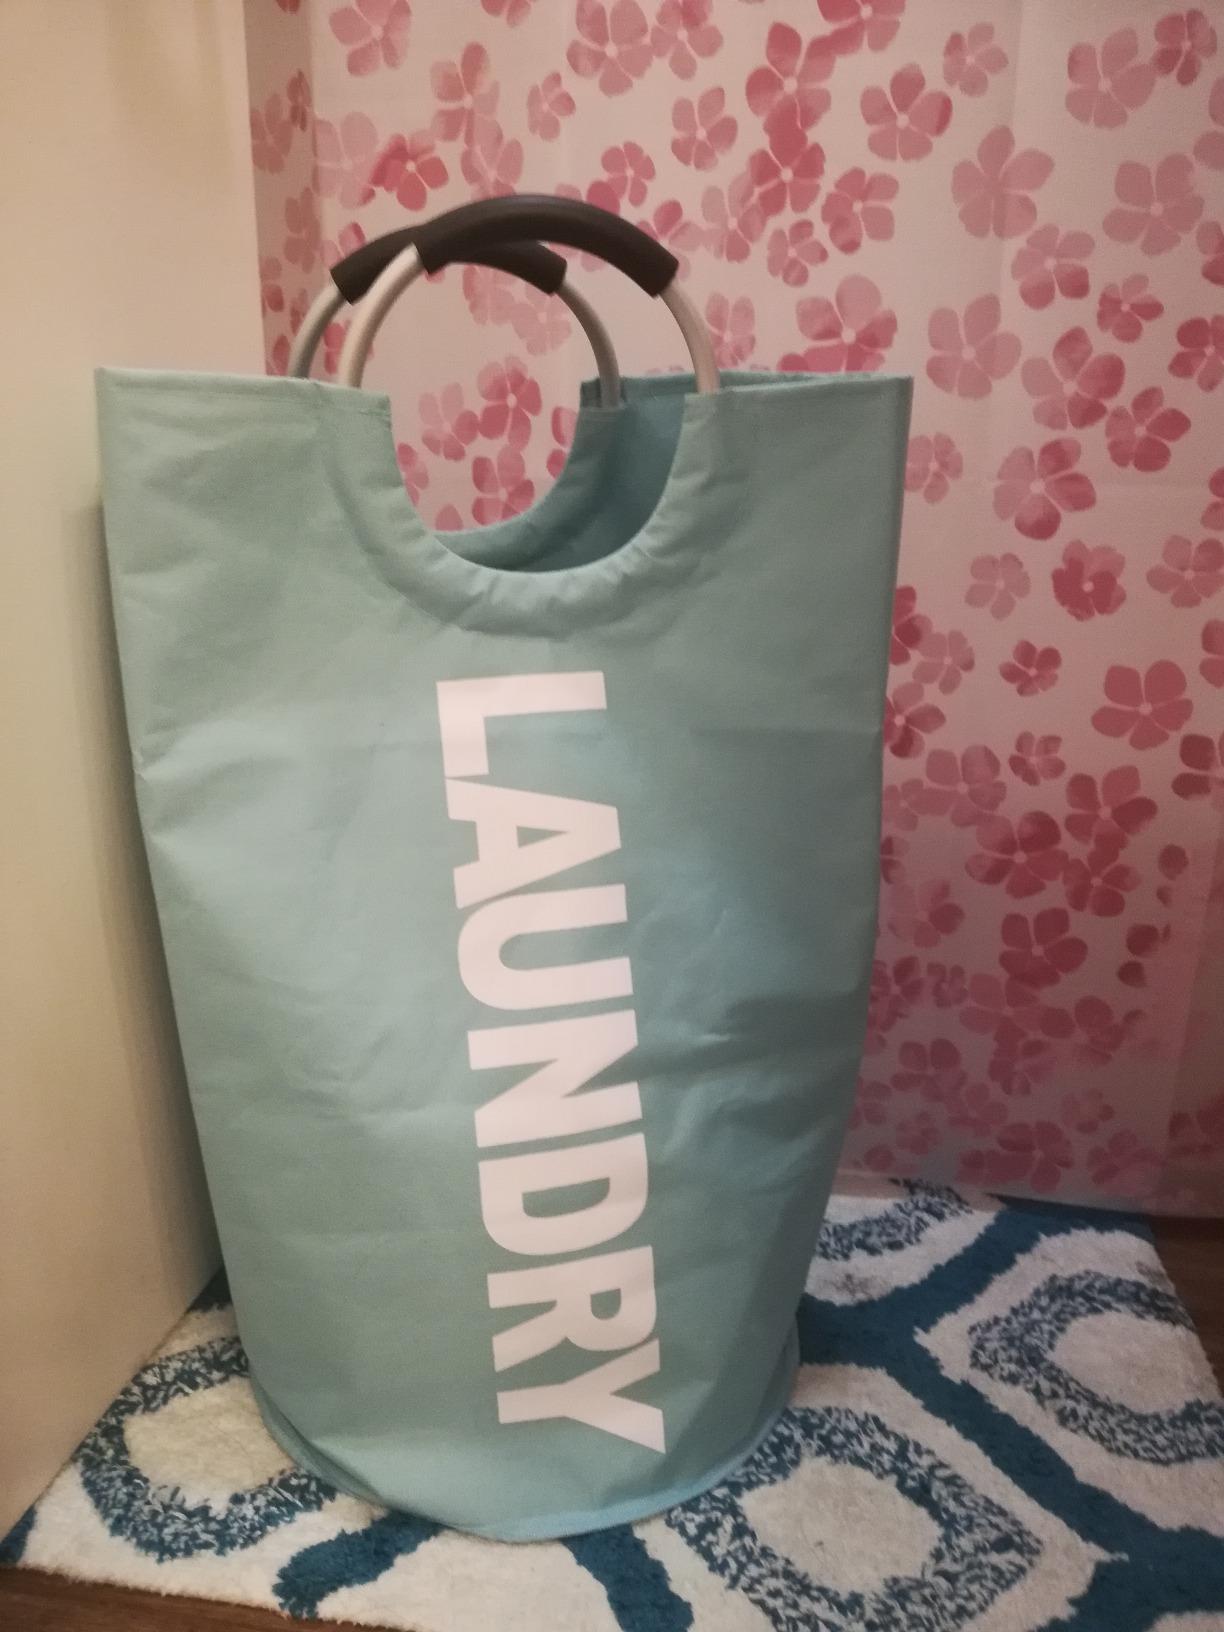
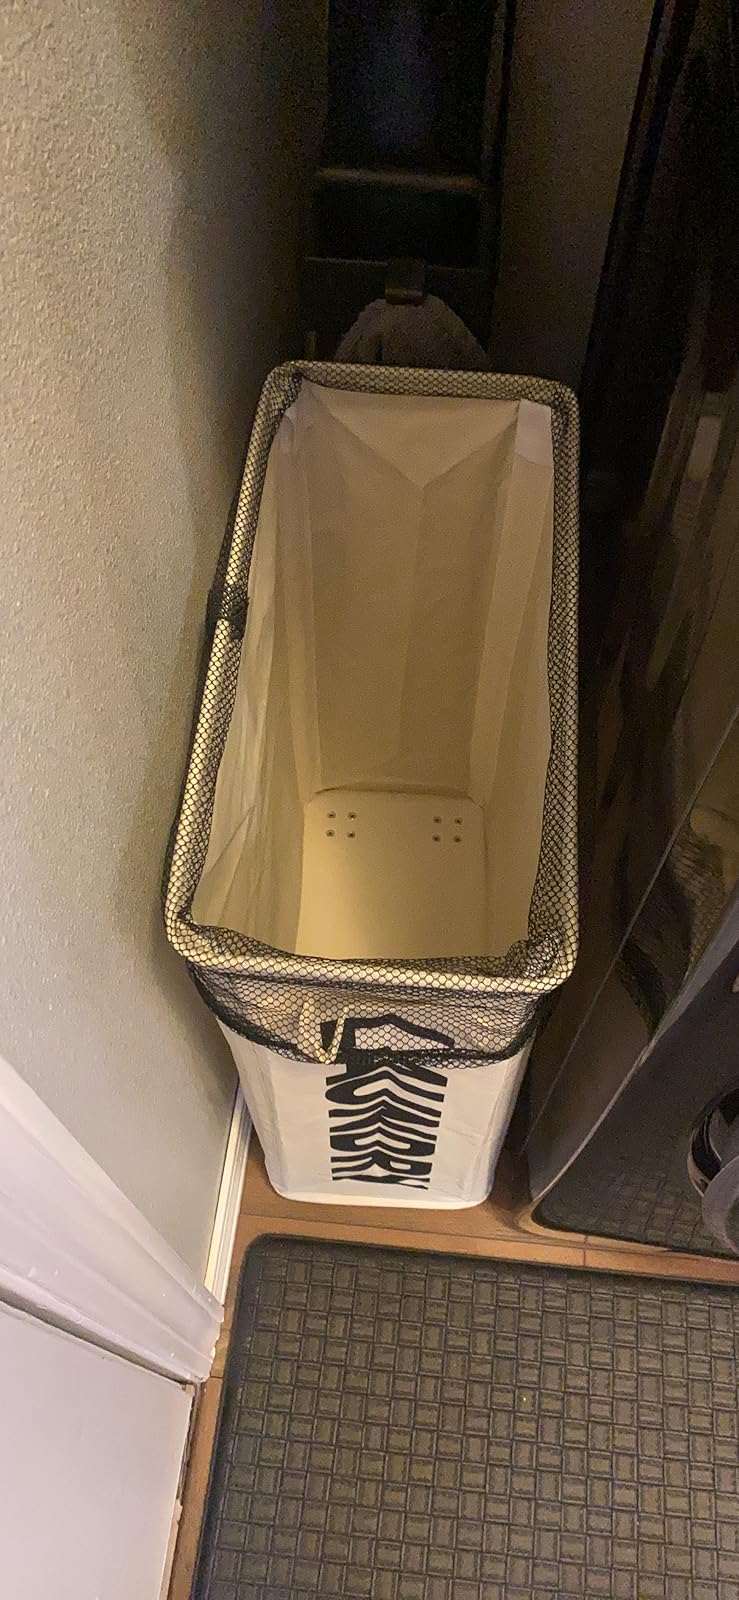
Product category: items_hamper
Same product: no